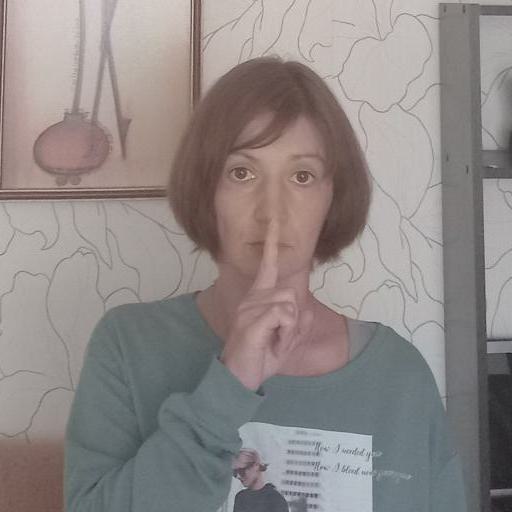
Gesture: mute